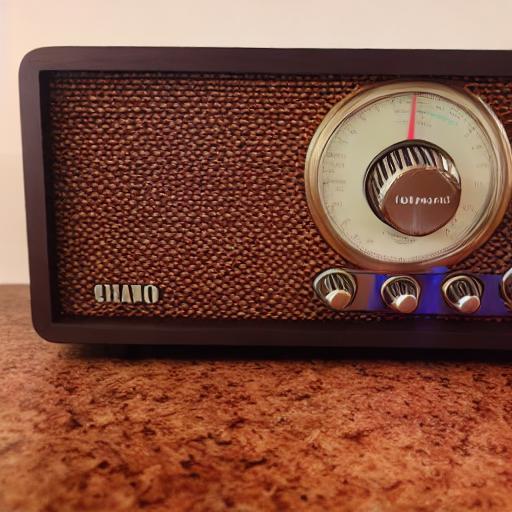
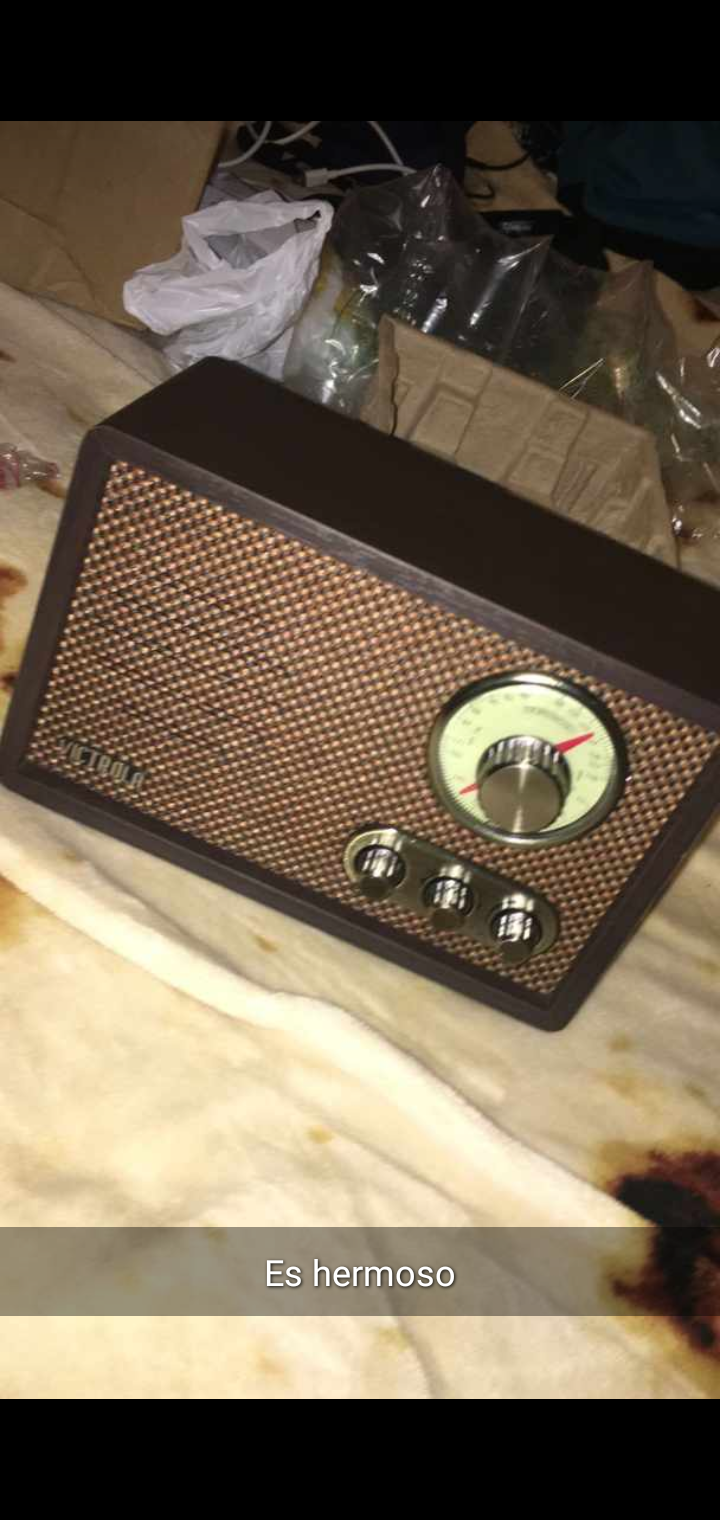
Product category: radio
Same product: no